Van Halen

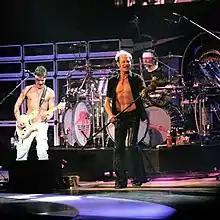
Roth and the Van Halen brothers performing in San Antonio, Texas in 2008.

Rumors of a Roth reunion re-emerged and on January 3, 2006, Roth explained during an interview that he had spoken to Alex Van Halen the previous week and a reunion was "inevitable." However, he also said that Eddie Van Halen was "off in his own little world". When asked if any problems occurred with Hagar during the 2004 tour Eddie answered, "Sammy is Sammy, and for the most part that's just fine." Roth persisted with suggestions of a reunion, saying, "People want the reunion," and "No one will pay respect to what any of us do [musically] until we get the reunion out of the way." In May 2006, he told Billboard.com, "There's contact between the two camps."